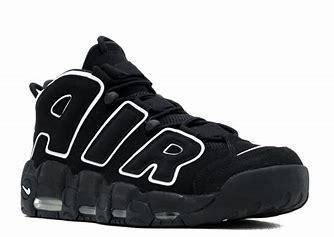
Brand: Nike
Model: Air More Uptempo